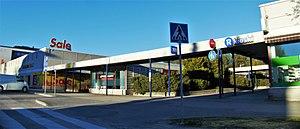
Huhtasuo est un quartier de Jyväskylä en Finlande.